2011 F1 Powerboat World Championship

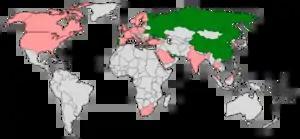
Countries that hosted F1 Powerboat races in 2011, shown in green. Former host nations are shown in pink.

There were a total of 10 individual races originally planned for the 2011 season by the UIM, with events in St Petersburg, Nanyang and Haikou alongside the seven that ultimately took place. These included a brand new race in Vyshhorod which was announced on 25 January, bringing F1 powerboats to Ukraine for the first time. However on 12 April it was announced that the planned race in St Petersburg was to be rescheduled for 2012, with the Kazan race moved back a week to avoid a clash with the Class 1 Norwegian Grand Prix.